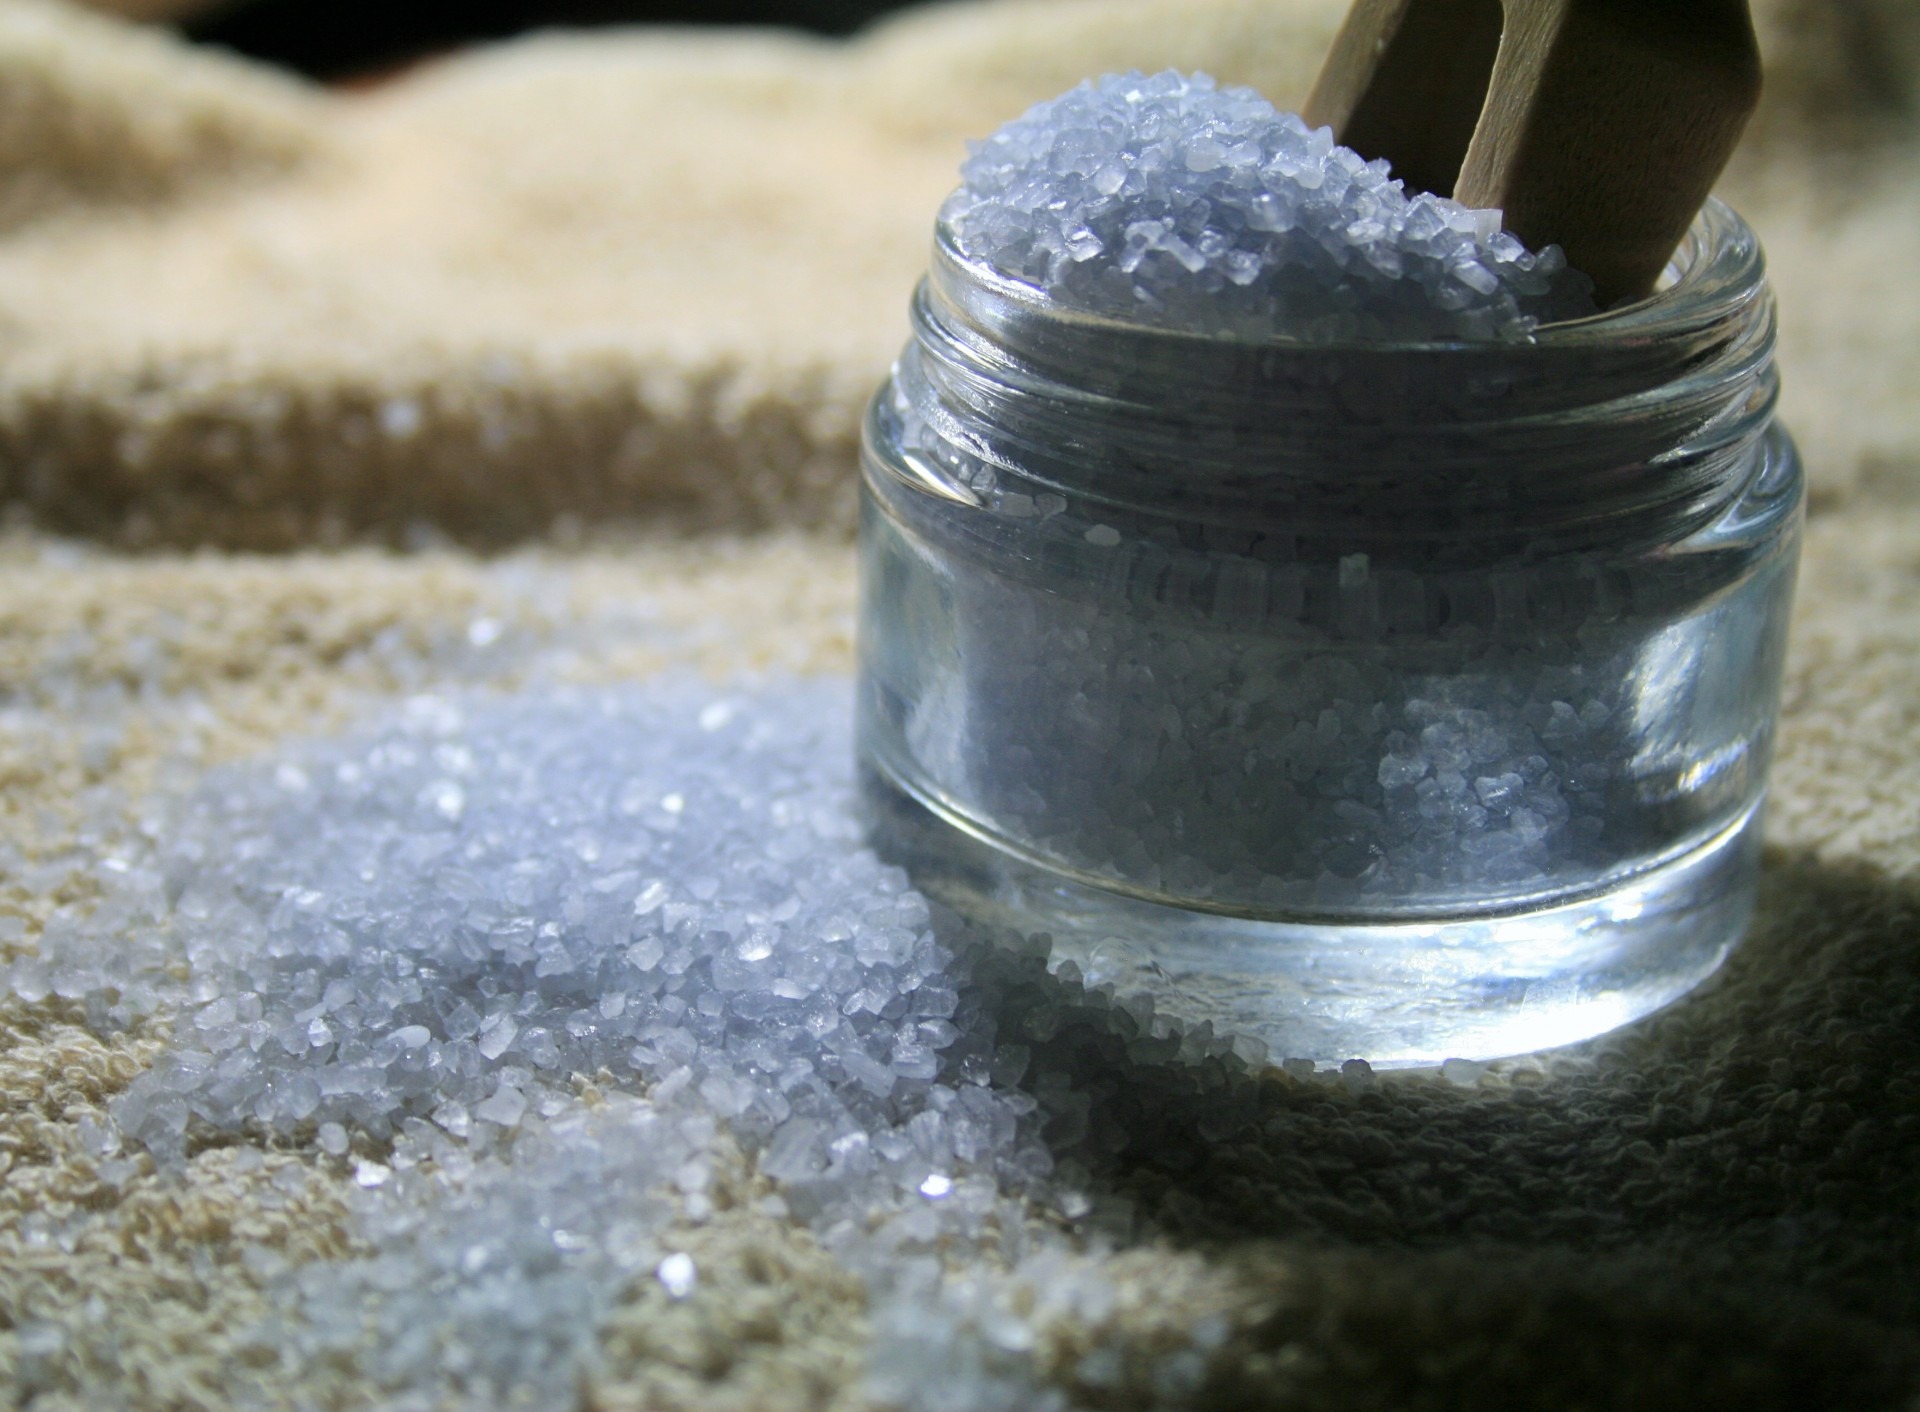
water, lavender, material, eye, bath, aromatic, scoop, crystals, light purple